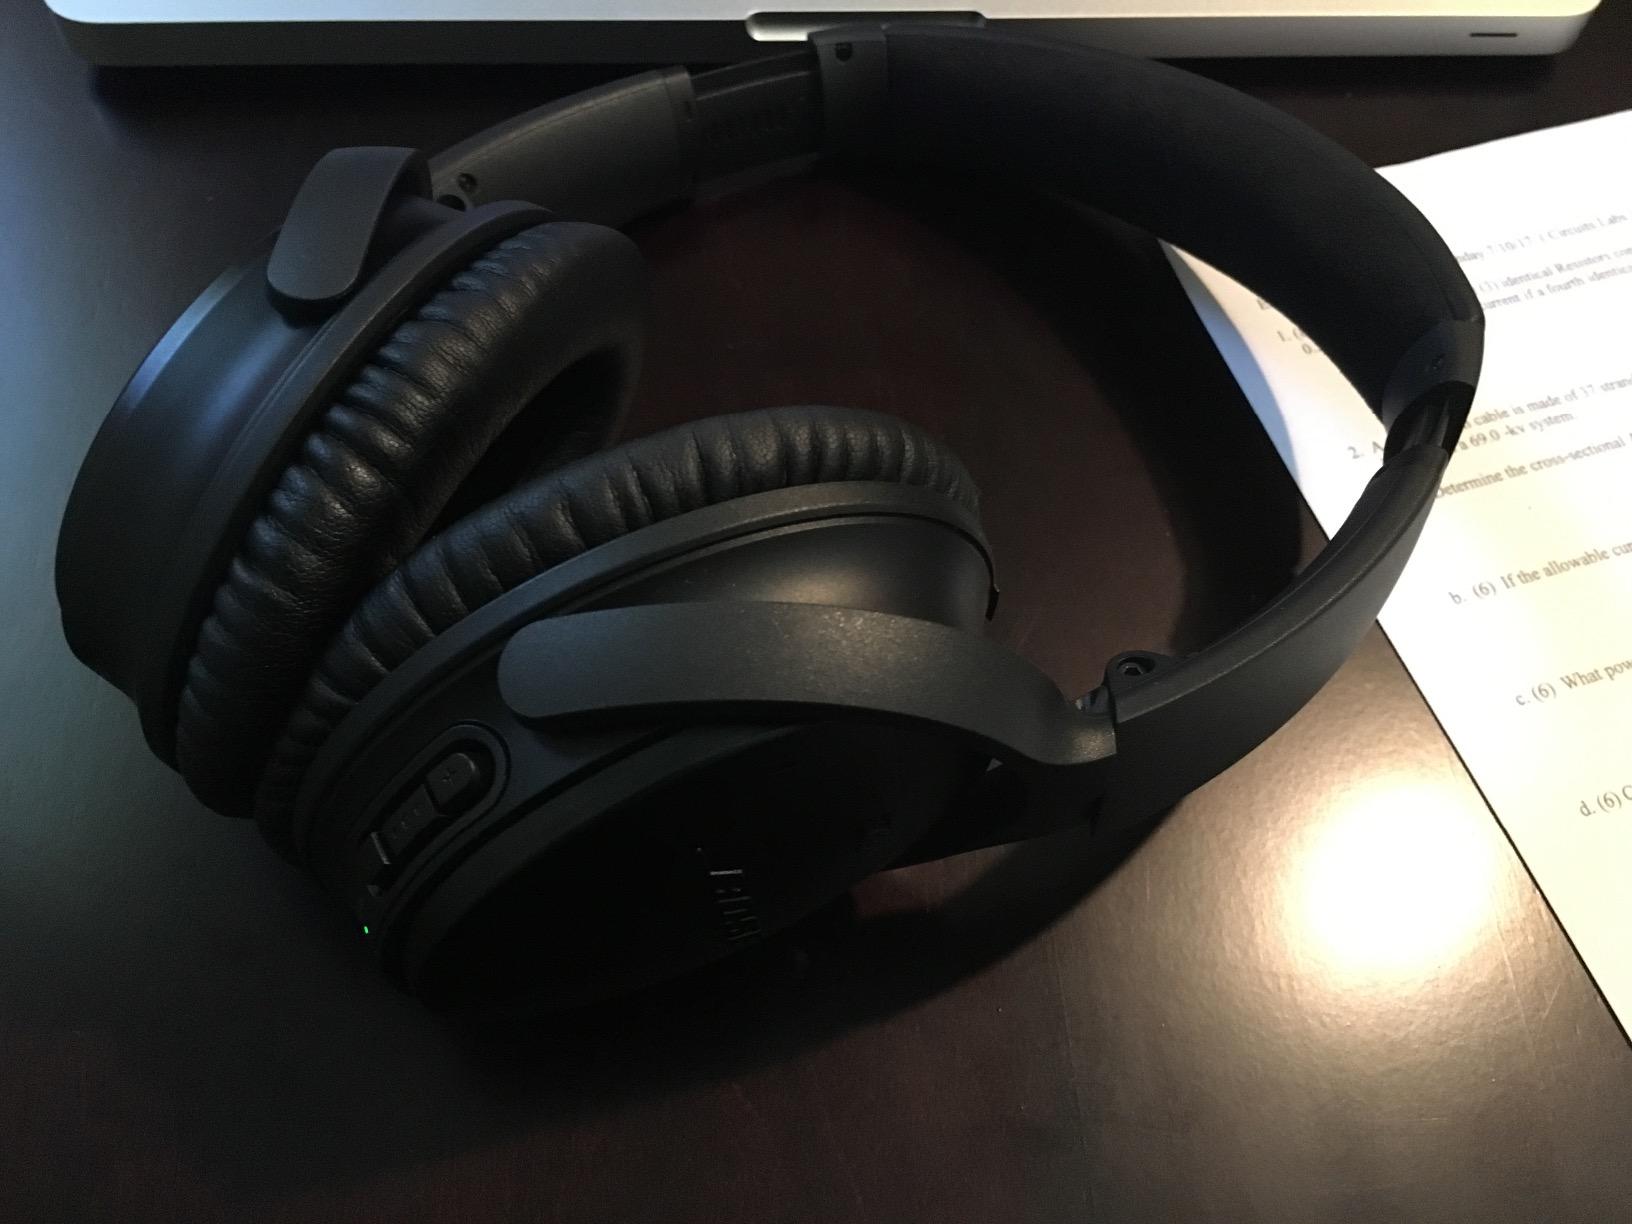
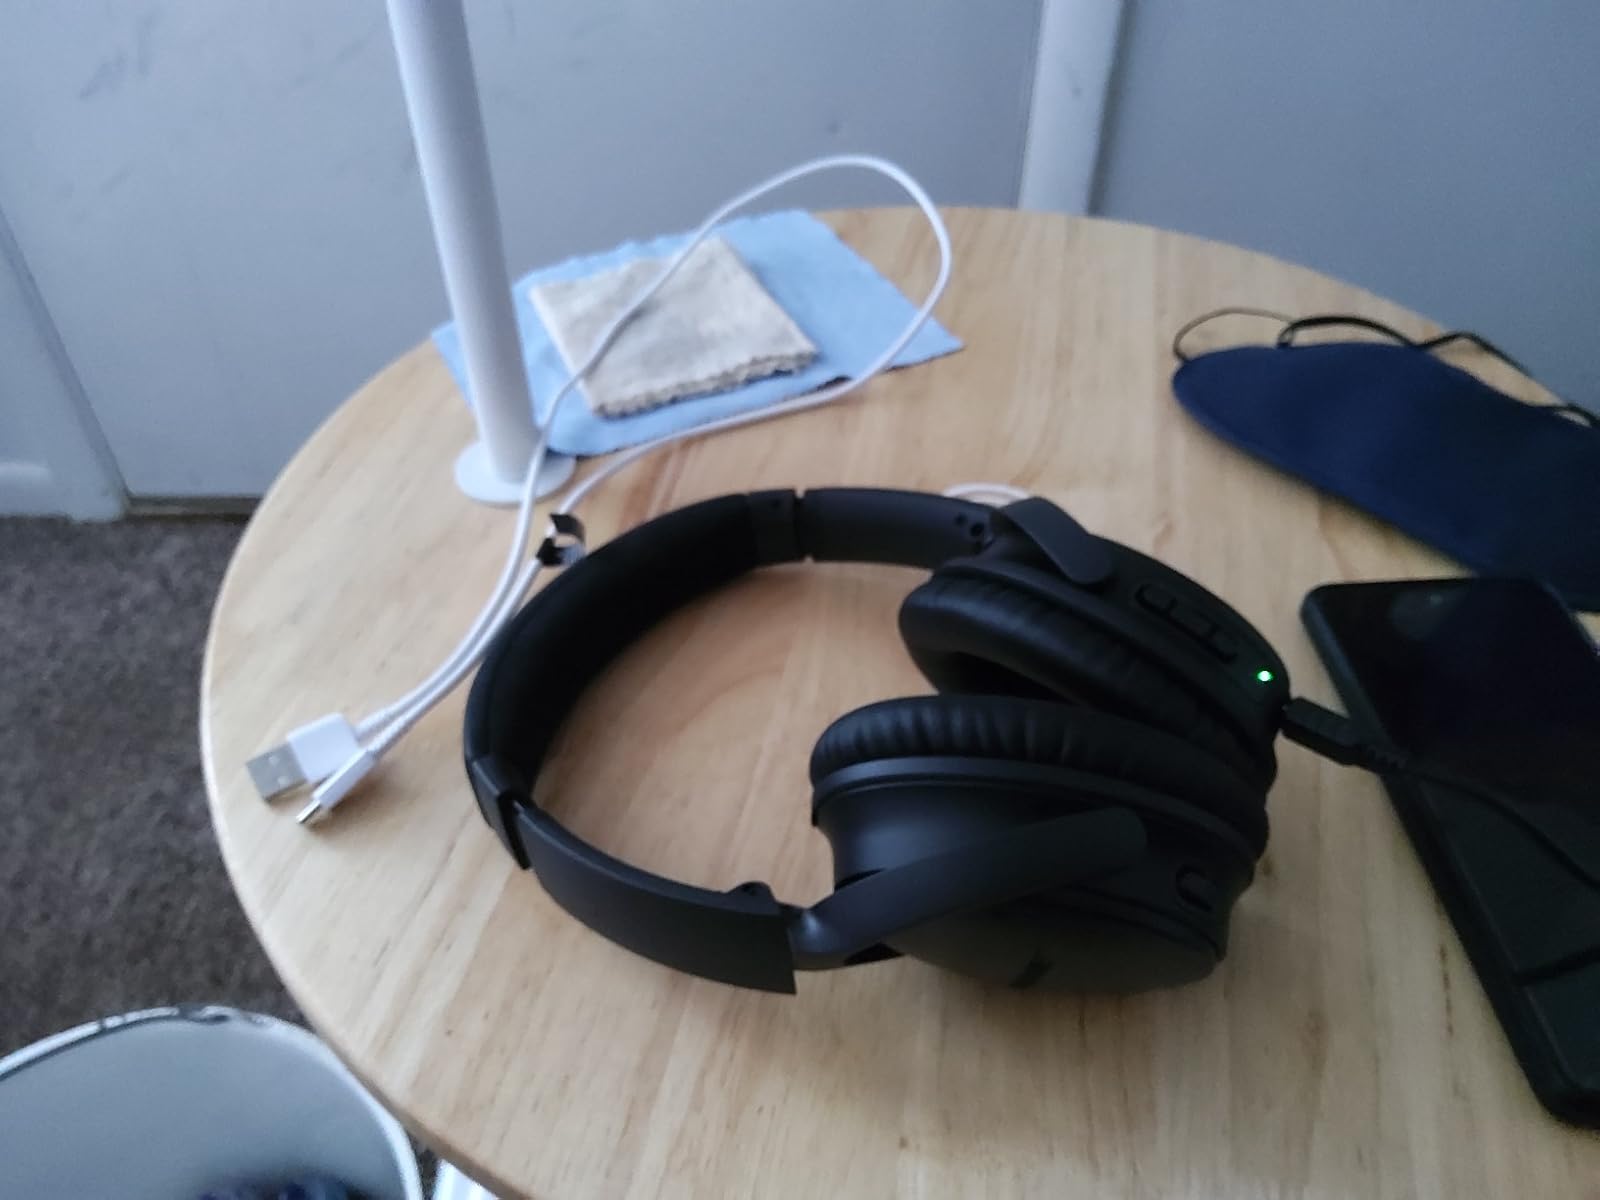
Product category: headphones
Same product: yes